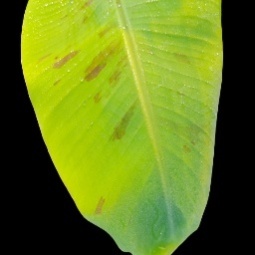
Label: Healthy